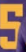
Number: 5